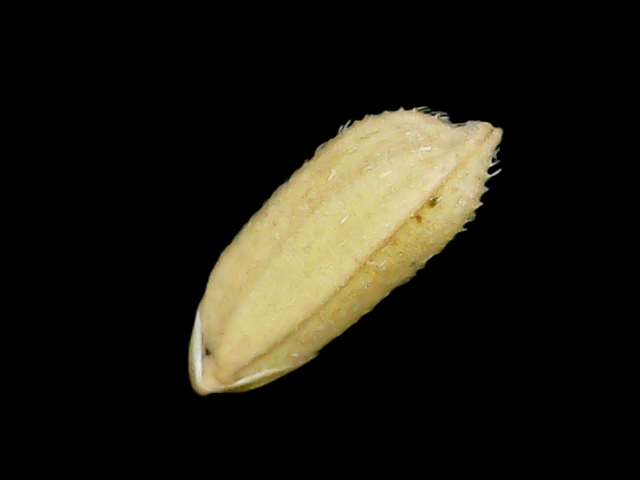
Rice variety: Bd33